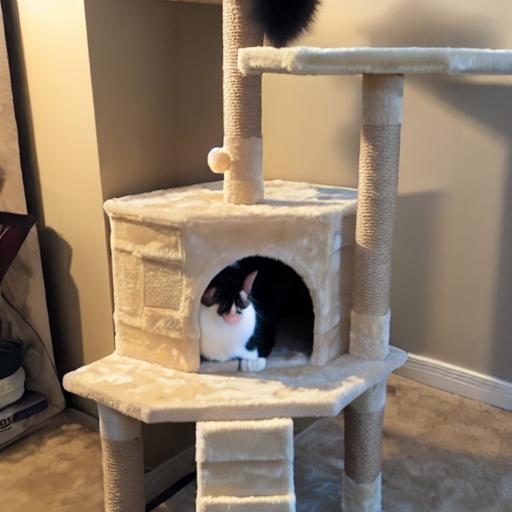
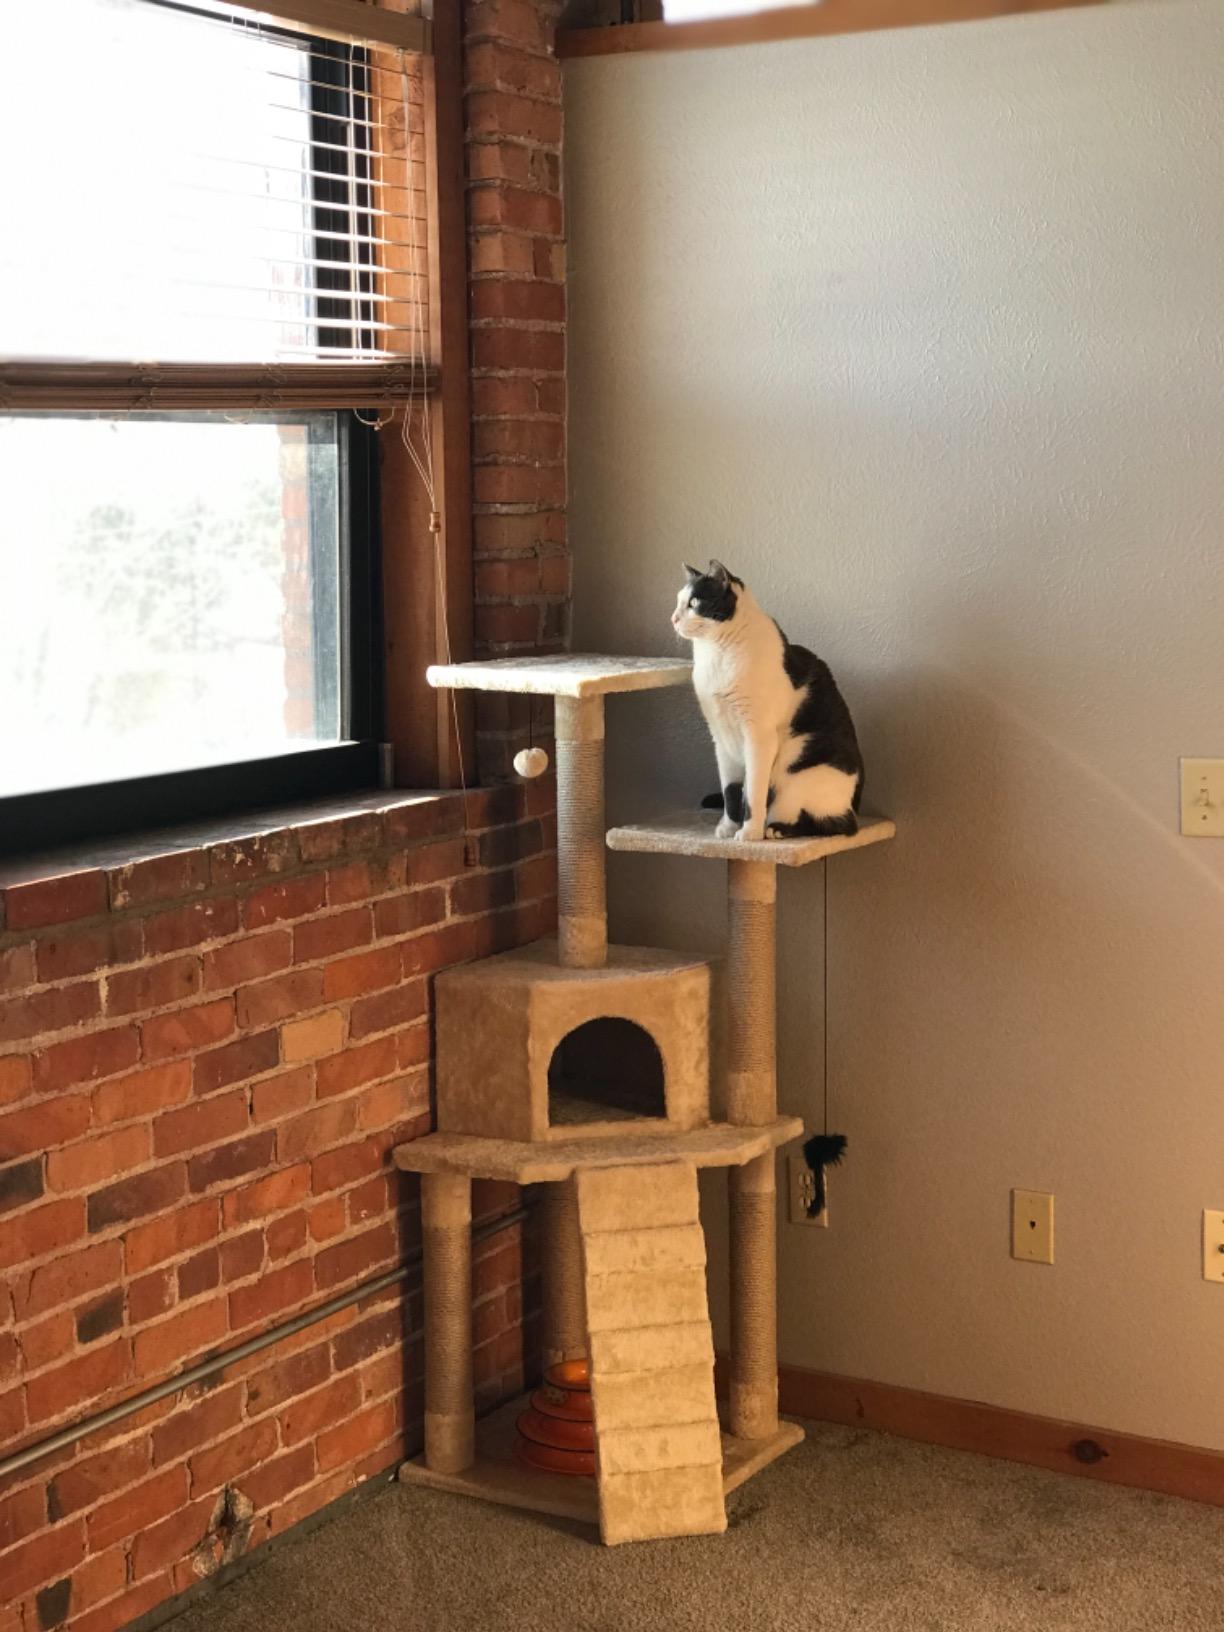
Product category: items_cat tree
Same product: no